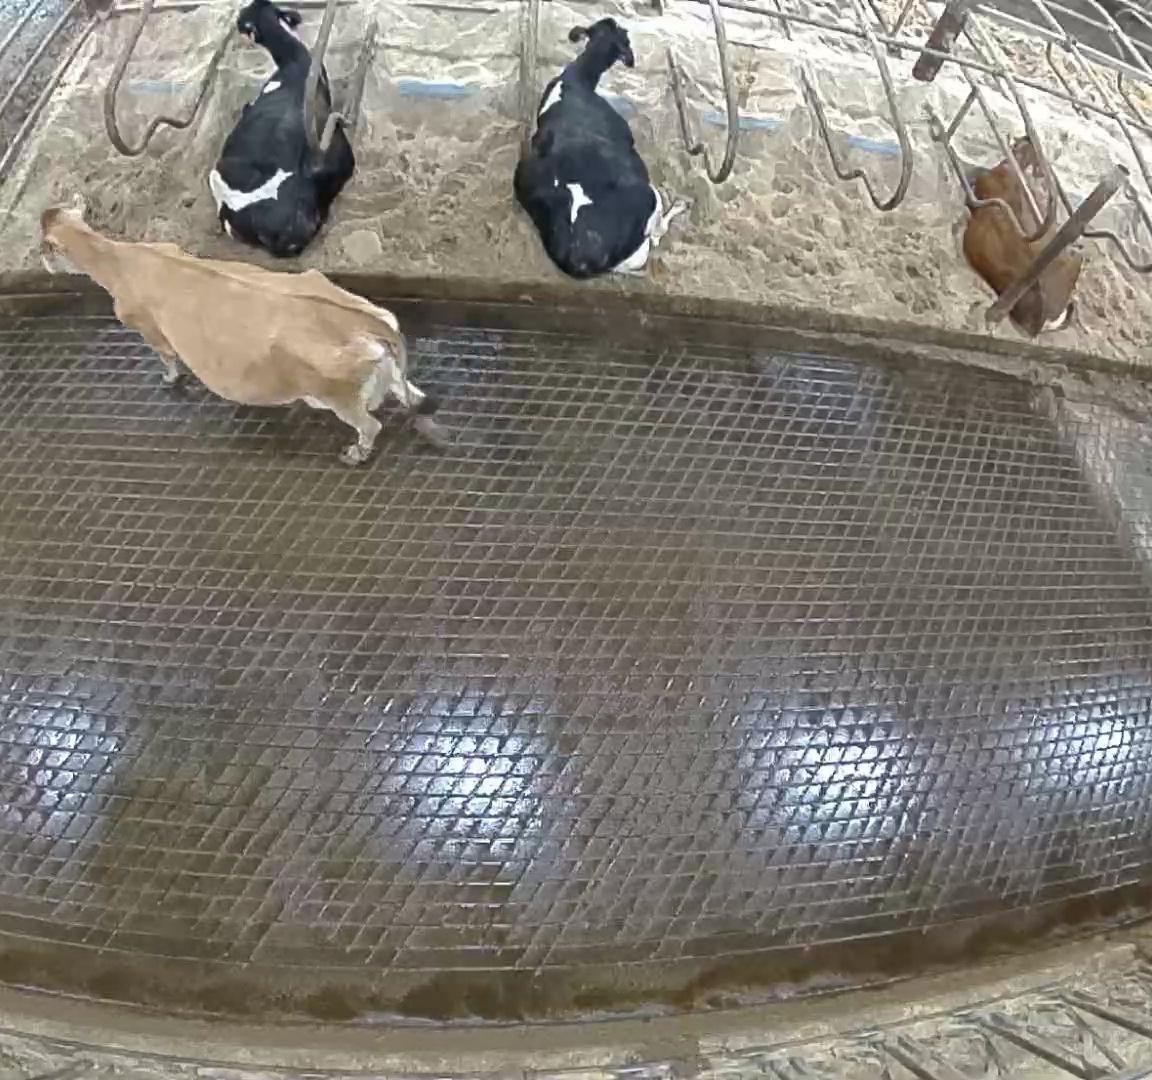
Number of cows: 4